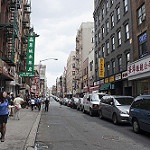
Label: street